Anniviers

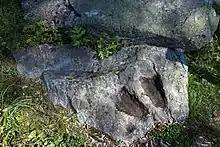
Grinding stones at Ilôt Bosquet and Chlasche

The Ilôt Bosquet and Chlasche in Grimentz is listed as a Swiss heritage site of national significance. The villages of Ayer, Grimentz, Saint-Jean, and Vissoie along with the hamlet of Pinsec are all part of the Inventory of Swiss Heritage Sites.